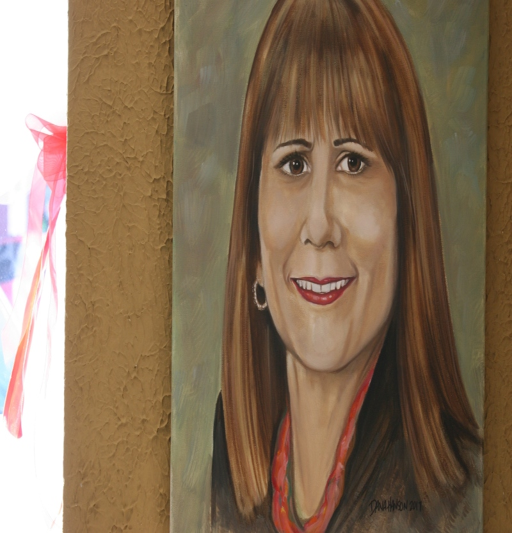
a portrait of person by person .